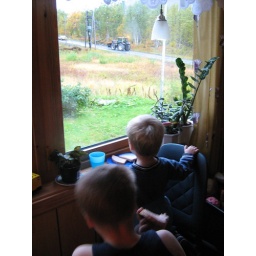
The kids are eating by the window to watch some workers fixing the road.